Francis Blackburne (priest)

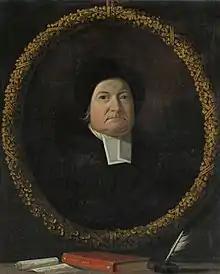
Francis Blackburne, 1777 painting

Francis Blackburne (9 June 1705 – 7 August 1787) was an English Anglican clergyman, archdeacon of Cleveland and an activist against the requirement of subscription to the Thirty Nine Articles.